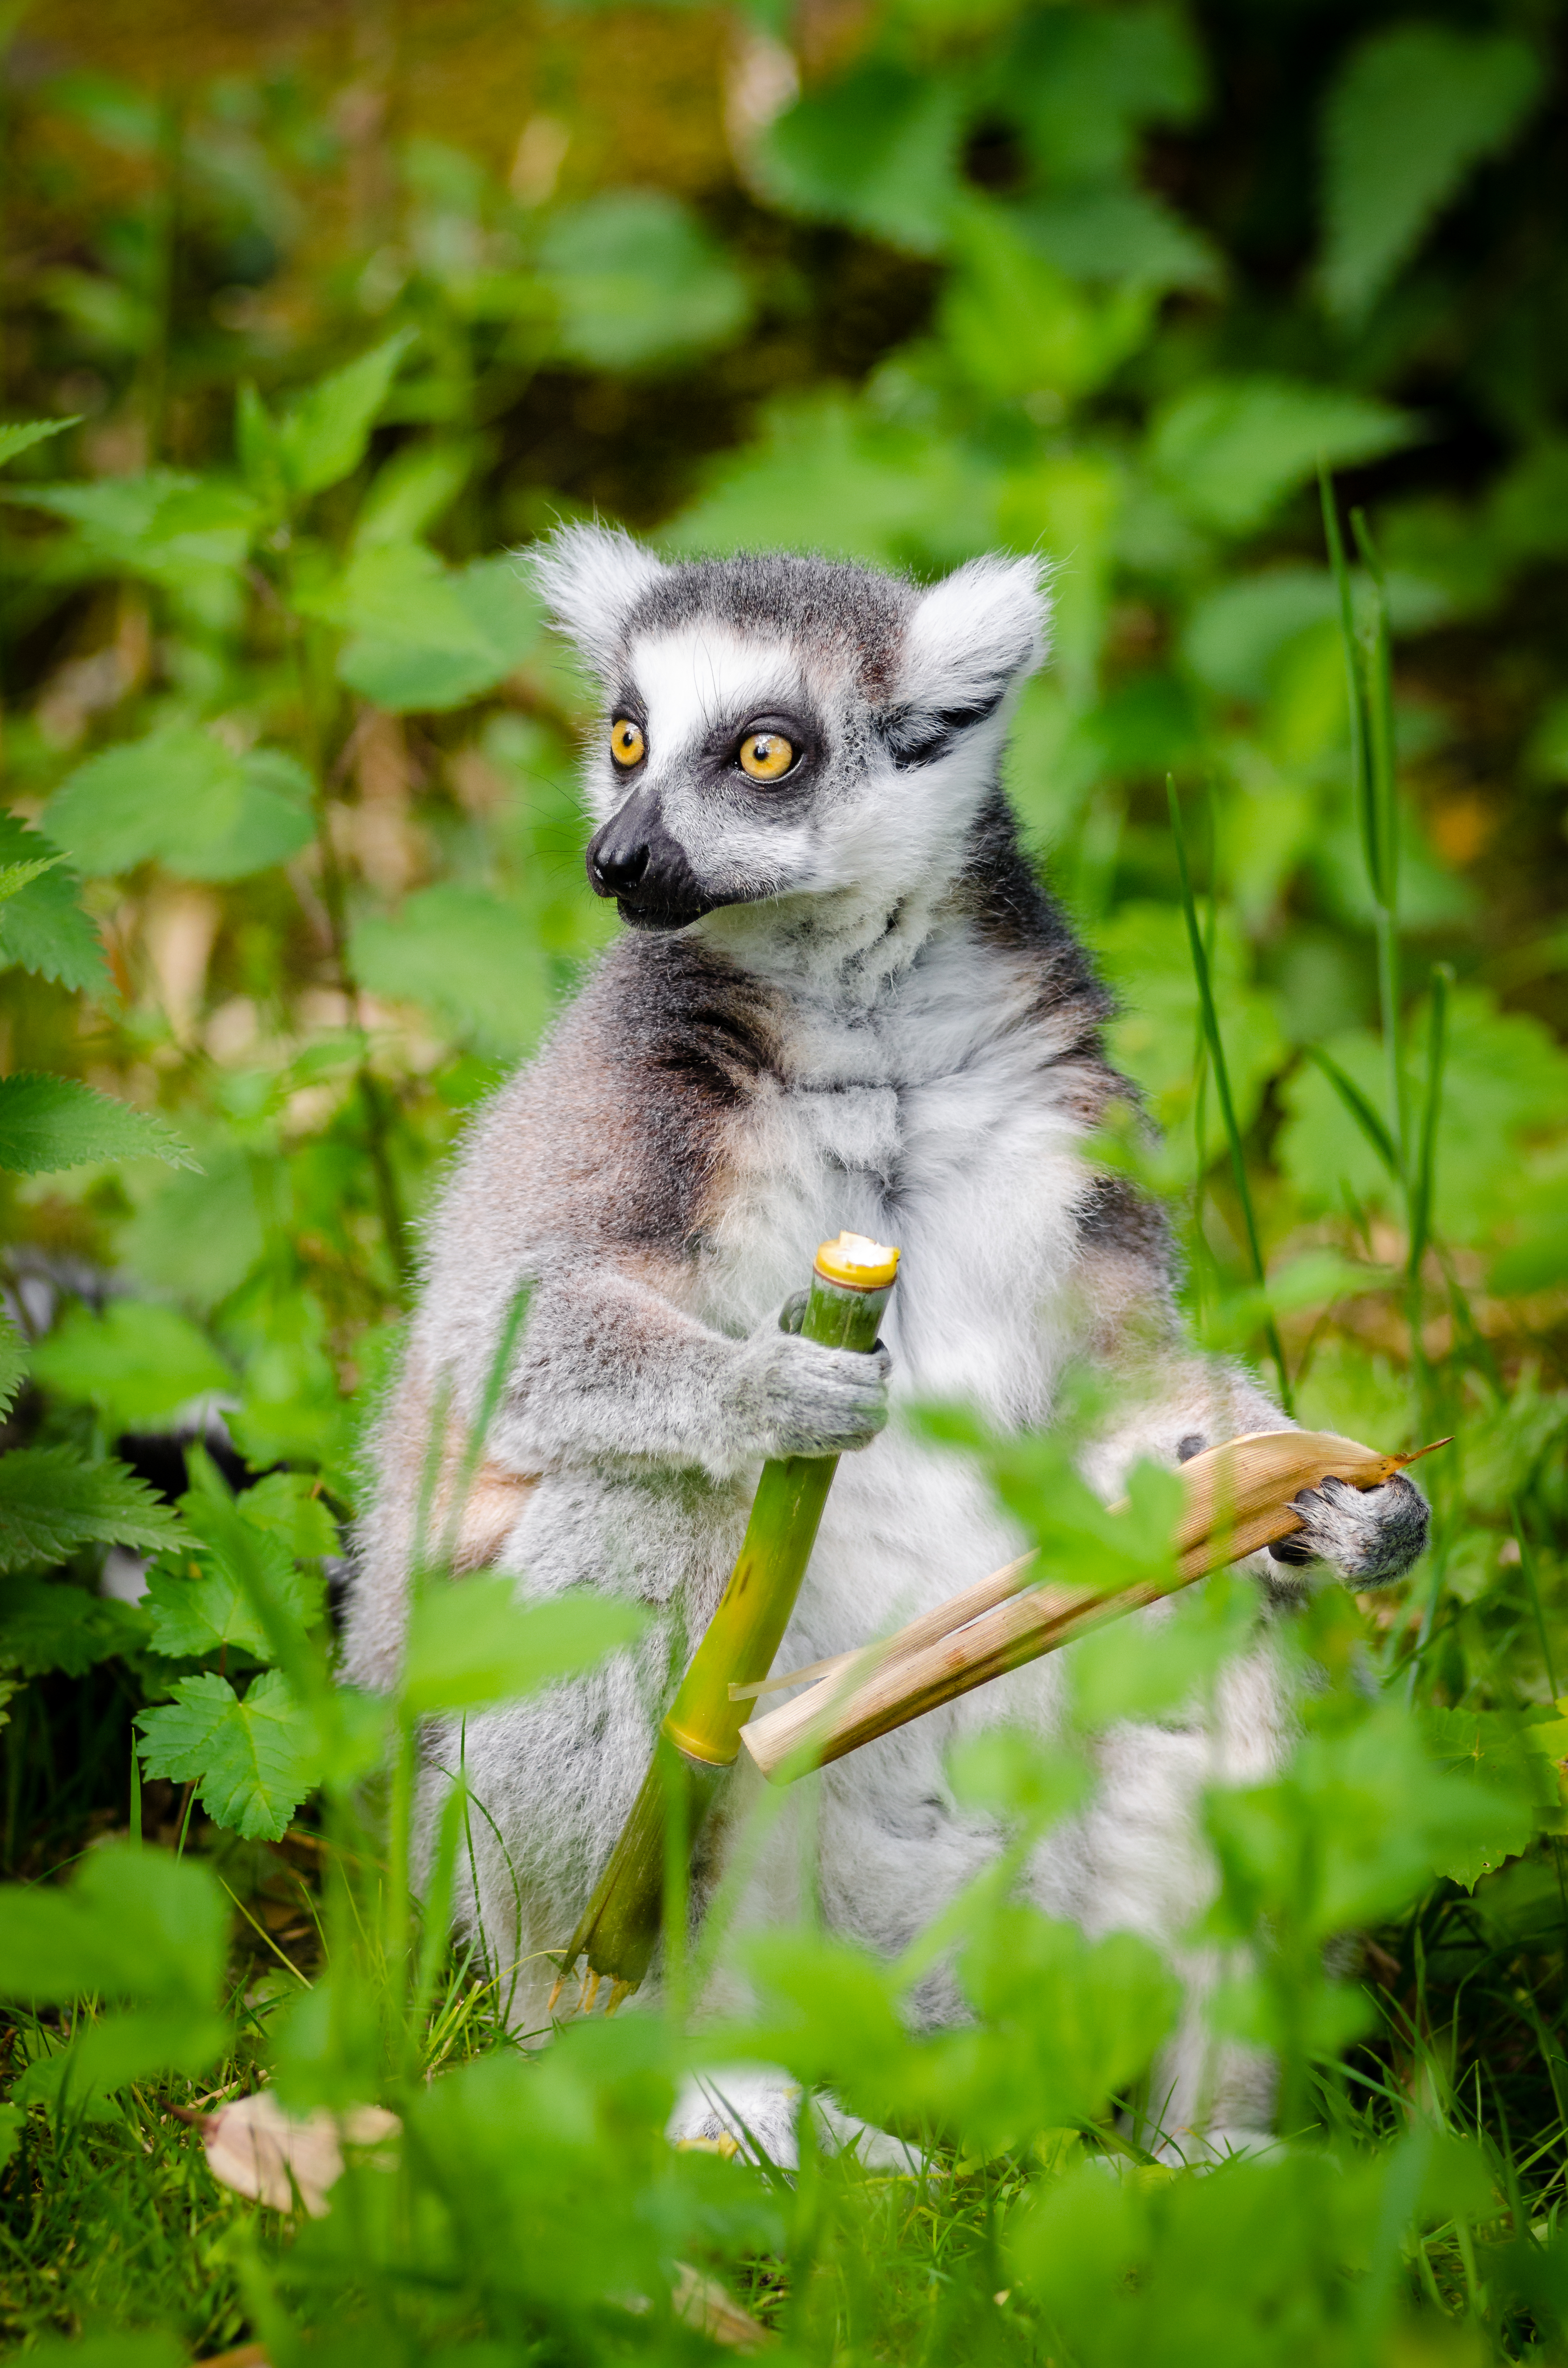
nature, grass, flower, animal, wildlife, zoo, mammal, fauna, primate, madagascar, vertebrate, lemur